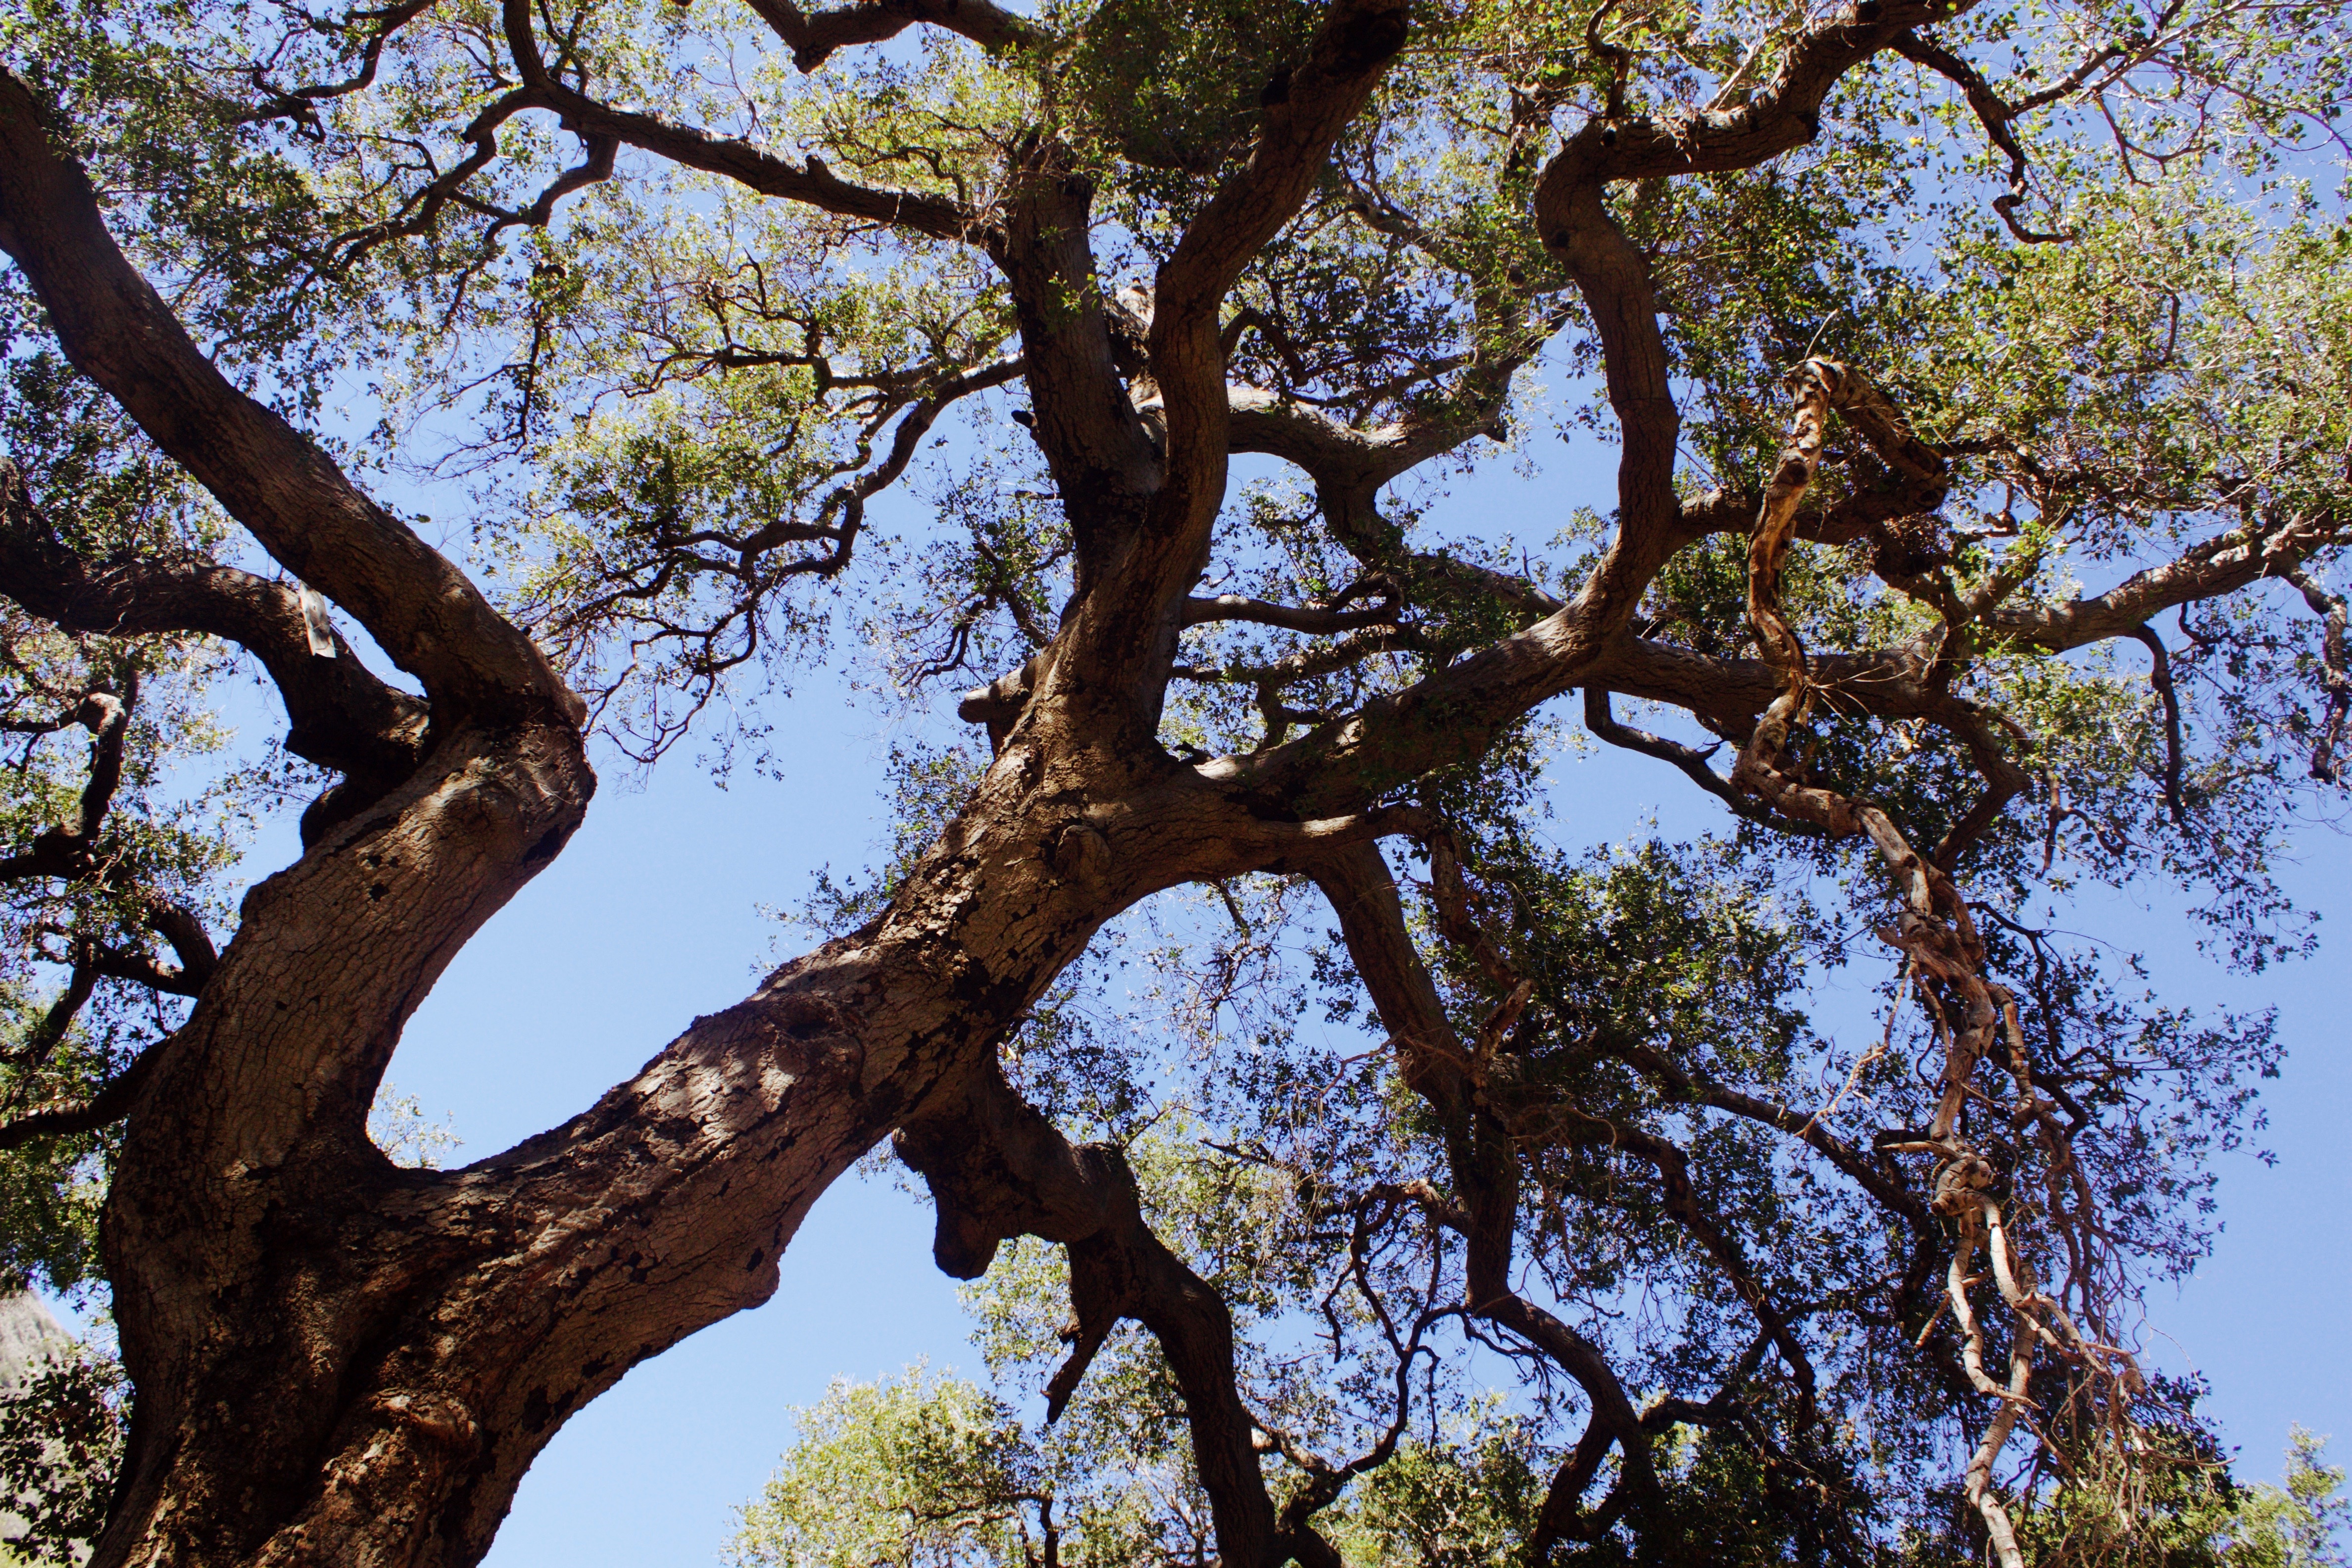
tree, nature, forest, branch, blossom, plant, leaf, flower, trunk, environment, spring, green, natural, botany, flora, deciduous, oak, woodland, flowering plant, nature background, tree planting, woody plant, land plant